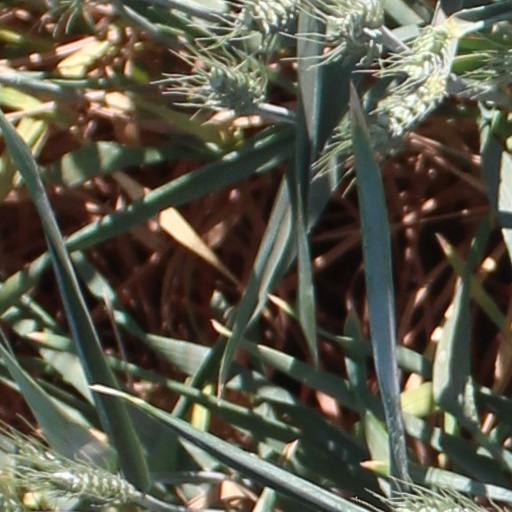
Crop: wheat